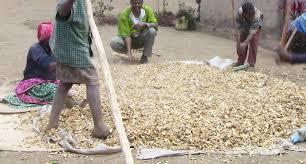
Watu wanakanyaga mazao yao ya shamba ili yaweze kukaua, wengine wameinama, wengine wameketi chini huku wengine wanasimama wakikanyaga wakiwa na bakora mkononi. Mazao kama vile maharagwe yakitoka shambani yanafanyiwa hivi ili yaweze kukauka.